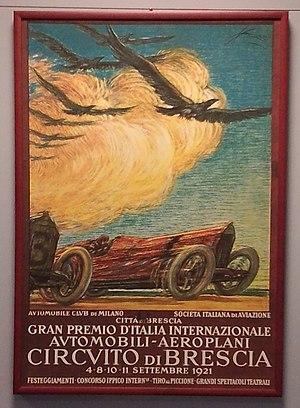
Le Grand Prix automobile d'Italie 1921 est un Grand Prix qui s'est tenu sur un tracé urbain, à Montichiari, près de Brescia le 4 septembre 1921.